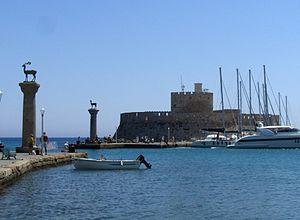
Rhodes est la capitale de l’île de Rhodes, île grecque du Dodécanèse dans la mer Égée.
Pierre d'Aubusson, né en 1423 au château du Monteil, mort en 1503 à Rhodes, fut le 40ᵉ grand maître des Hospitaliers de l'ordre de Saint-Jean de Jérusalem, cardinal et légat du pape en Asie. Il fut surnommé le « bouclier de la chrétienté ».